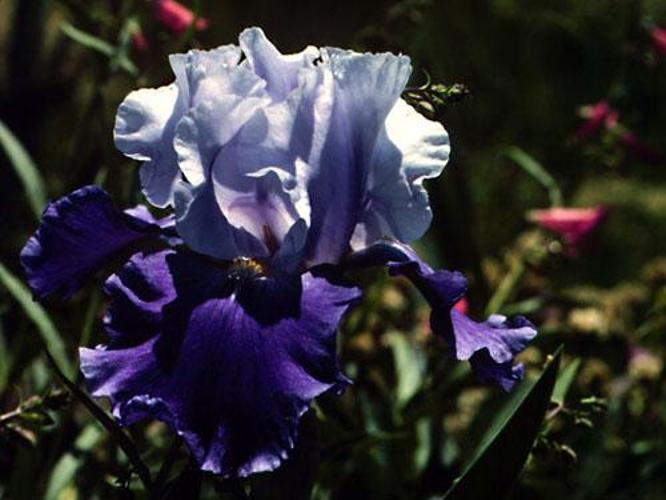
Label: bearded iris